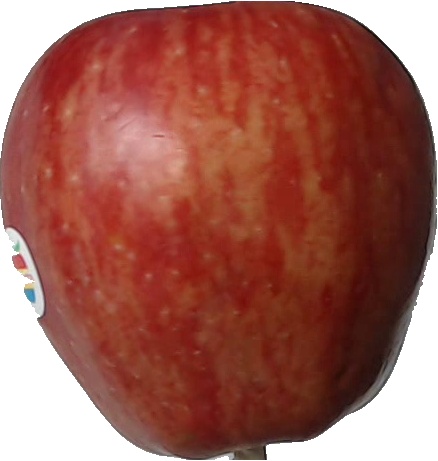
Label: apple_red_1